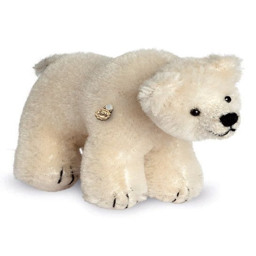
biological species by - 10cm